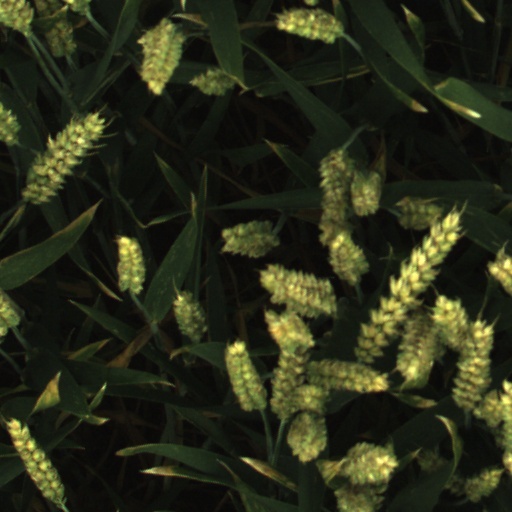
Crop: wheat